BBC Radio Somerset

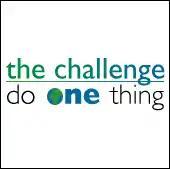
BBC Somerset took part in <a href="https%3A//www.bbc.co.uk/somerset/challenge">The Challenge

In 2007, BBC Somerset took part in an initiative to create the first carbon-zero radio station in the UK known as The Challenge.